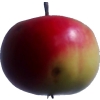
Label: Apple 11